Georg Wilhelm Friedrich Hegel

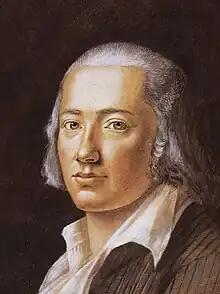
The poet Friedrich Hölderlin (1770–1843) was one of Hegel's closest friends and roommates at Tübinger Stift.

At the age of eighteen, Hegel entered the Tübinger Stift, a Protestant seminary attached to the University of Tübingen, where he had as roommates the poet and philosopher Friedrich Hölderlin and the future philosopher Friedrich Schelling. Sharing a dislike for what they regarded as the restrictive environment of the Seminary, the three became close friends and mutually influenced each other's ideas. (It is mostly likely that Hegel attended the "Stift" because it was state-funded, for he had "a profound distaste for the study of orthodox theology" and never wanted to become a minister.) All three greatly admired Hellenic civilization, and Hegel additionally steeped himself in Jean-Jacques Rousseau and Lessing during this time. They watched the unfolding of the French Revolution with shared enthusiasm. Although the violence of the 1793 Reign of Terror dampened Hegel's hopes, he continued to identify with the moderate Girondin faction and never lost his commitment to the principles of 1789, which he expressed by drinking a toast to the storming of the Bastille every fourteenth of July. Schelling and Hölderlin immersed themselves in theoretical debates on Kantian philosophy, from which Hegel remained aloof. Hegel, at this time, envisaged his future as that of a "Popularphilosoph" (a "man of letters") who serves to make the abstruse ideas of philosophers accessible to a wider public; his own felt need to engage critically with the central ideas of Kantianism would not come until 1800.